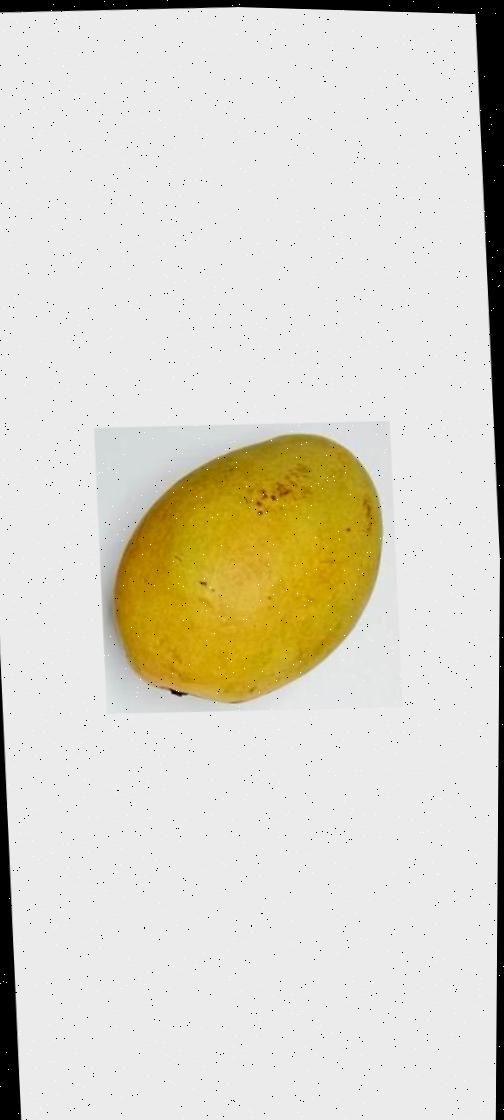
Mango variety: Bari-11